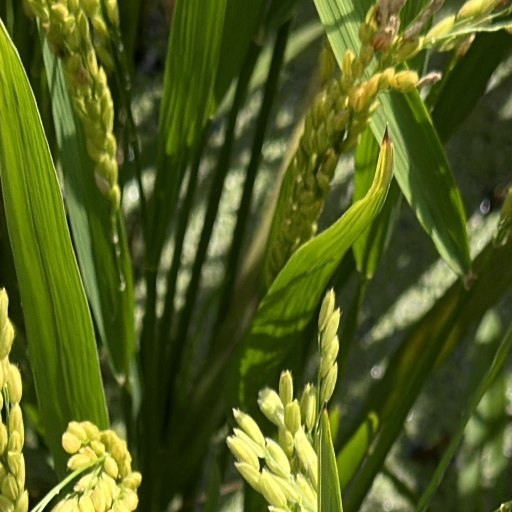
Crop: rice